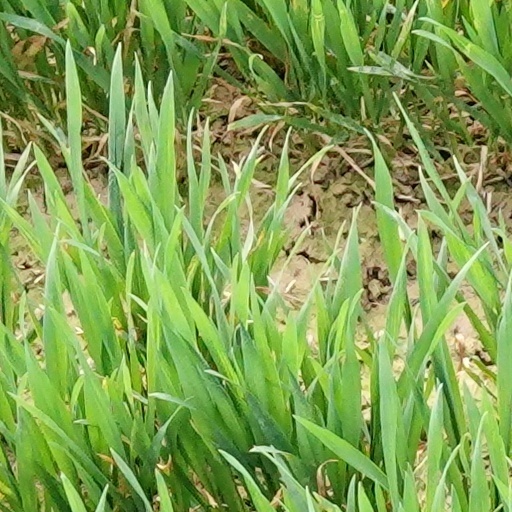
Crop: wheat